Ehrenbreitstein Fortress

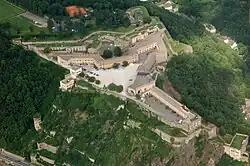
Aerial view

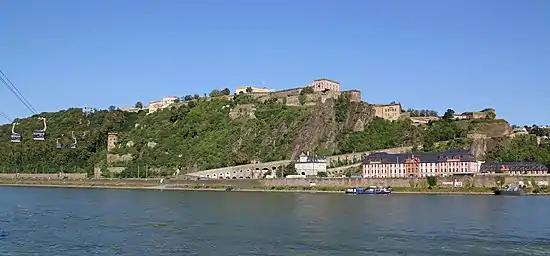
Festung Ehrenbreitstein viewed from Koblenz (2011)

Ehrenbreitstein Fortress is a fortress in the German state of Rhineland-Palatinate, on the east bank of the Rhine where it is joined by the Moselle, overlooking the town of Koblenz.